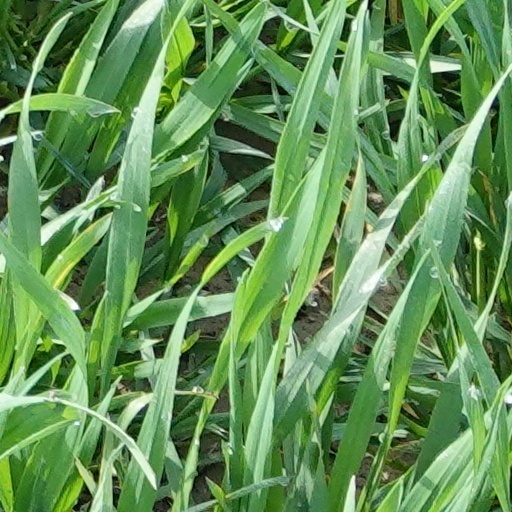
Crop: wheat